Cricket (insect)

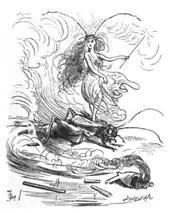
Illustration for Charles Dickens's 1883 "Cricket on the Hearth" by Fred Barnard

The phylogenetic relationships of the Gryllidae, summarized by Darryl Gwynne in 1995 from his own work (using mainly anatomical characteristics) and that of earlier authors, are shown in the following cladogram, with the Orthoptera divided into two main groups, Ensifera (crickets "sensu lato") and Caelifera (grasshoppers). Fossil Ensifera are found from the late Carboniferous period (300 Mya) onwards, and the true crickets, Gryllidae, from the Triassic period (250 to 200 Mya).